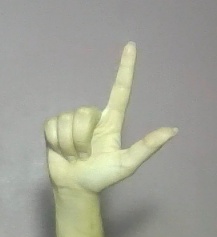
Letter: laam